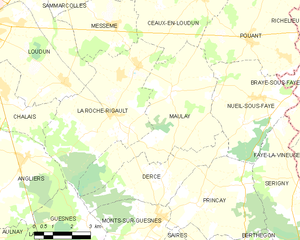
Carte des communes françaises Maulay